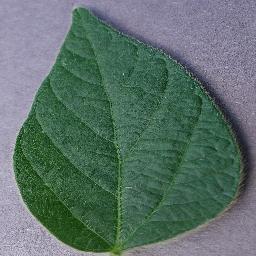
Label: Soybean___healthy